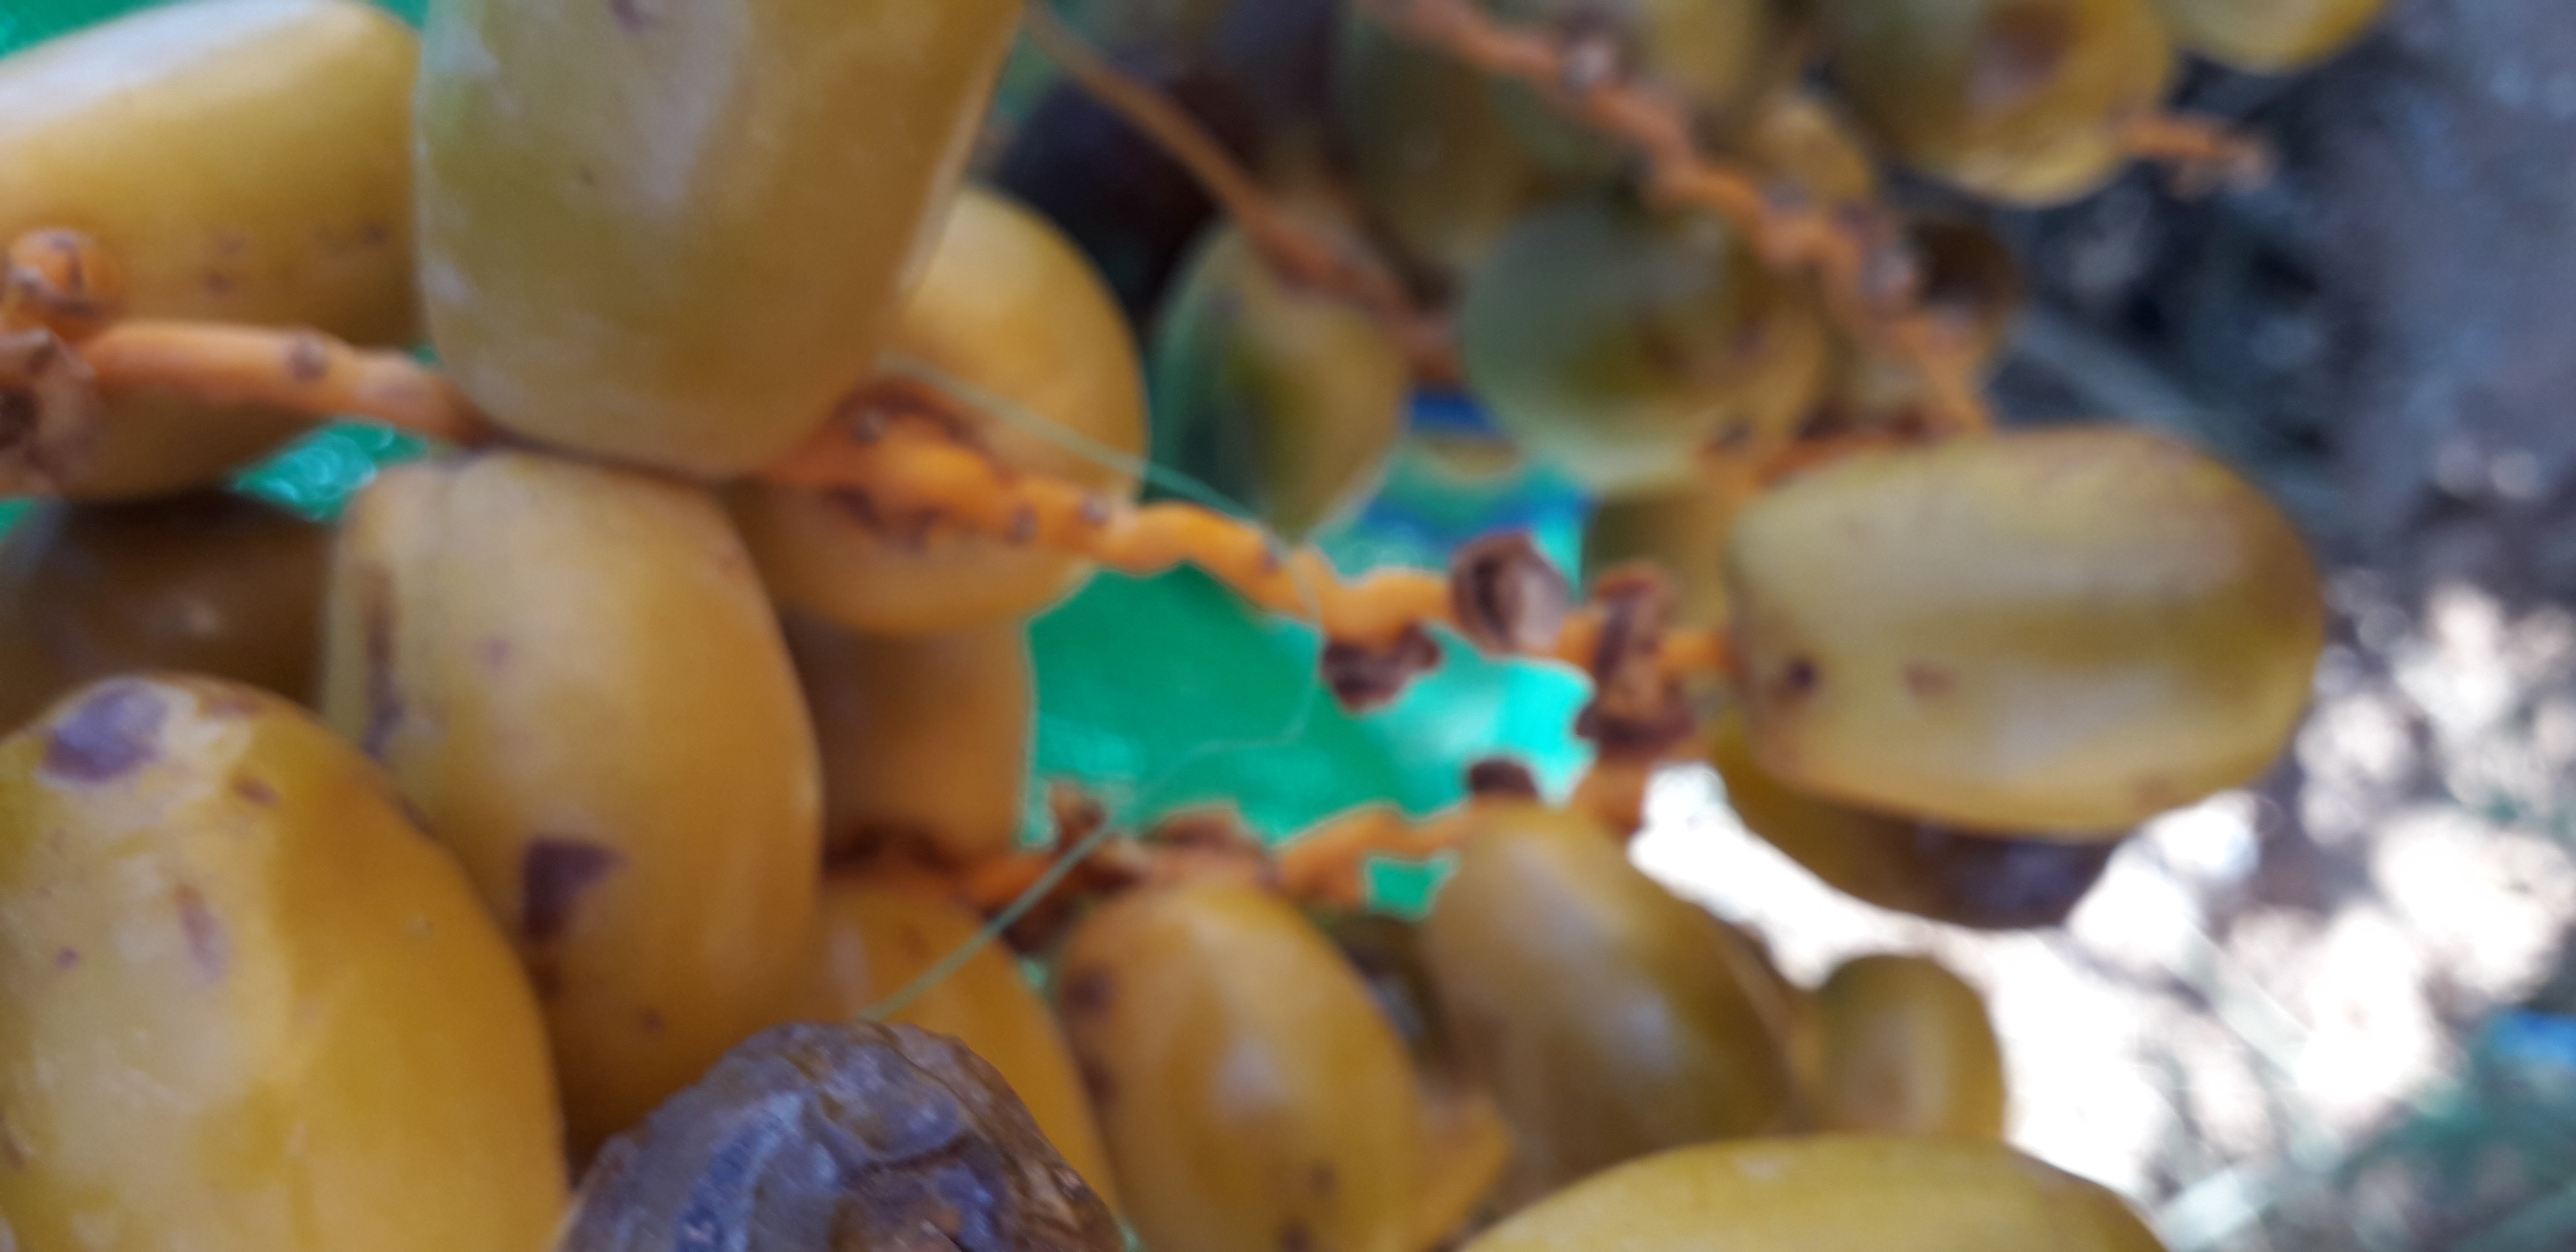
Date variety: Boufagous